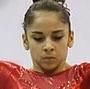
Age: 15